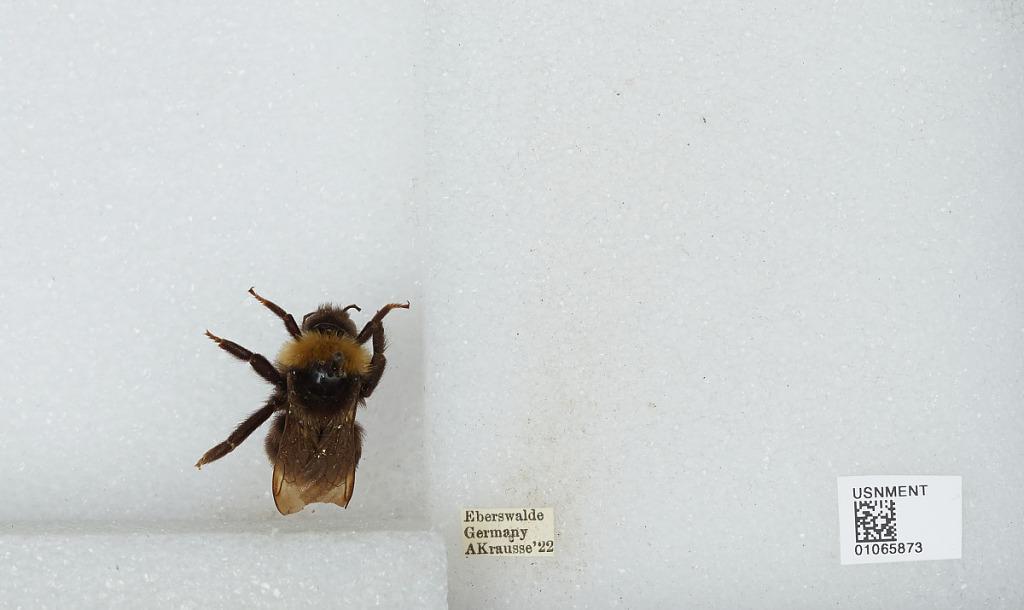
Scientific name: Bombus sp.
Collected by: A. Krausse
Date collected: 1922--
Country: Germany
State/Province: Brandenburg
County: Barnim
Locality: Eberswalde
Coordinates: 52.8356, 13.8182